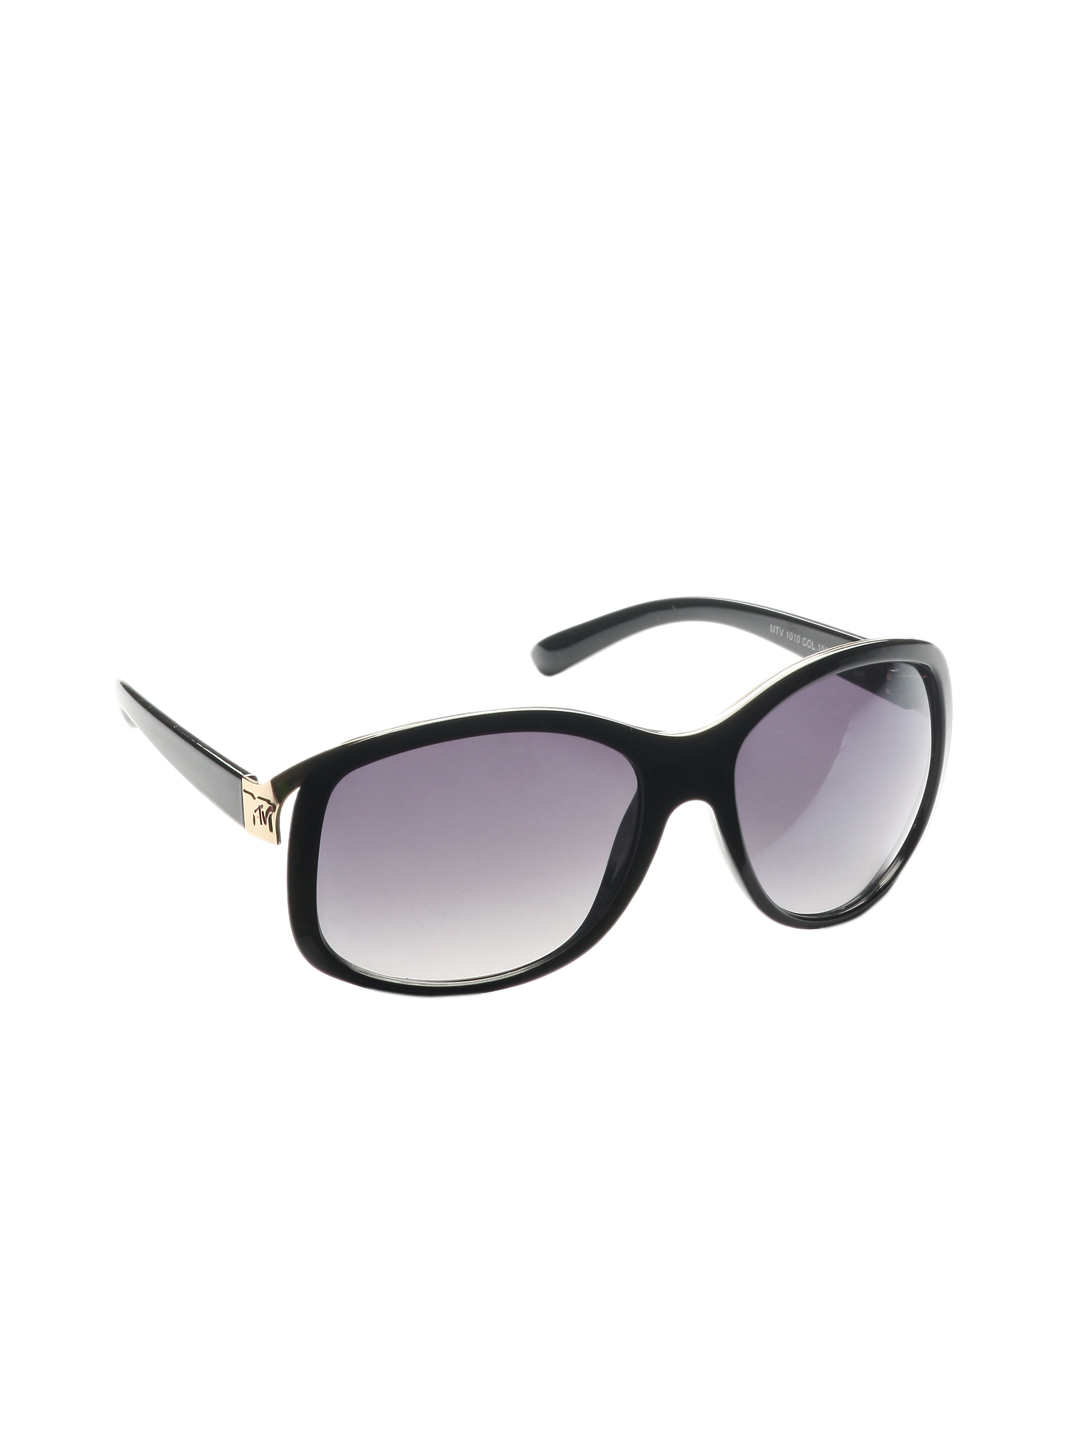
M tv Women Black Sunglasses
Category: Accessories / Eyewear / Sunglasses
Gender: Women
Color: Black
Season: Winter 2016
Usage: Casual